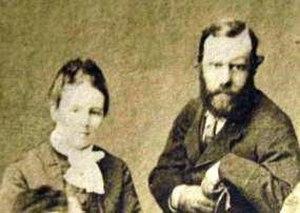
Théodore Roosevelt Sr est un entrepreneur et philanthrope américain.